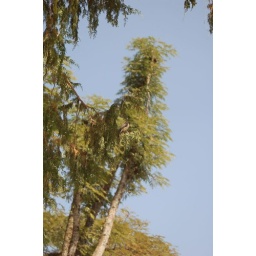
If you can identify the bird, please do in the comments. I left my bird book at home by accident.